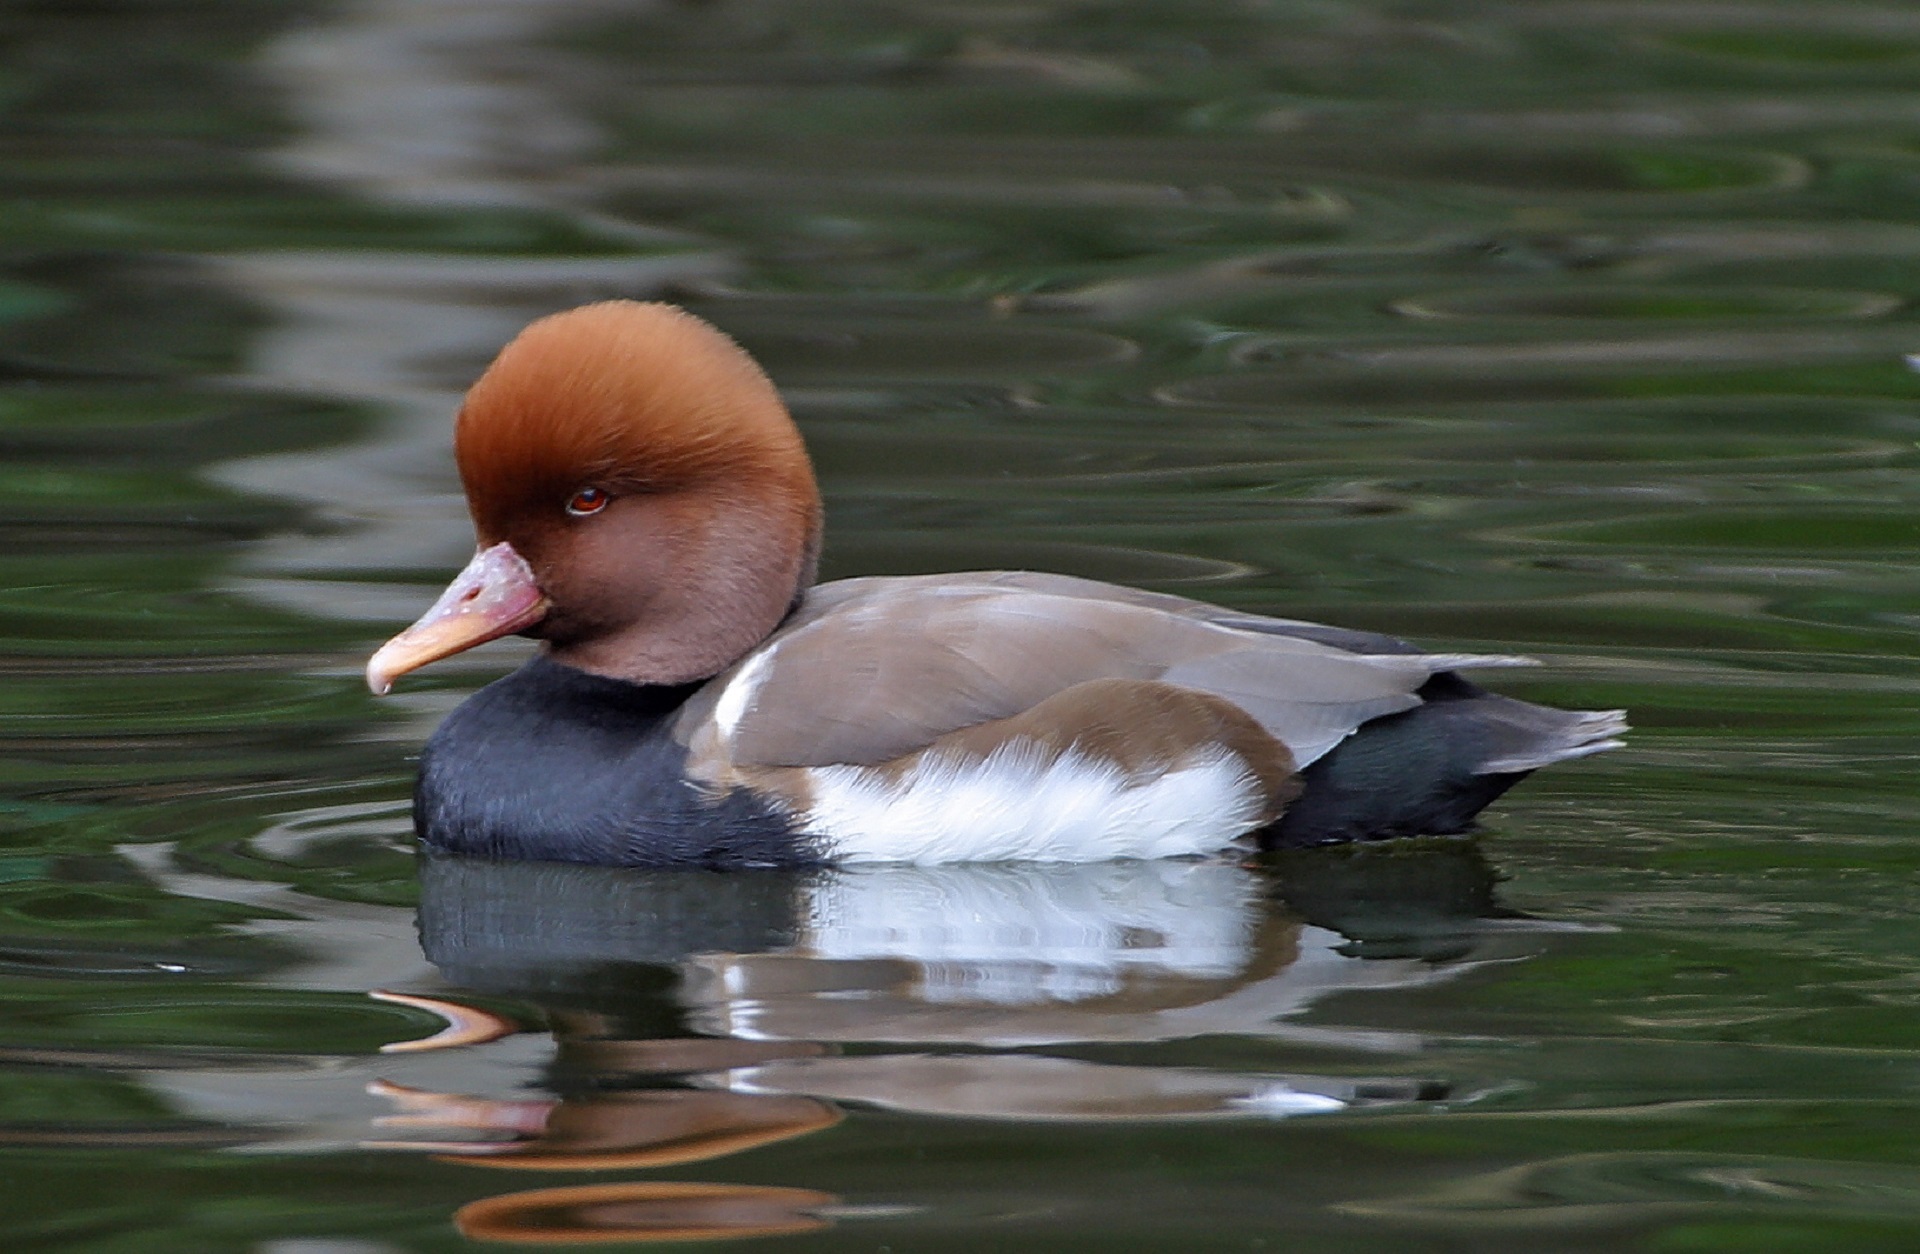
water, nature, outdoor, bird, wing, lake, pond, wildlife, swim, beak, colorful, feather, fauna, swimming, duck, vertebrate, waterfowl, water bird, mallard, mergus, ducks geese and swans, seaduck, netta rufina, red crested pochard